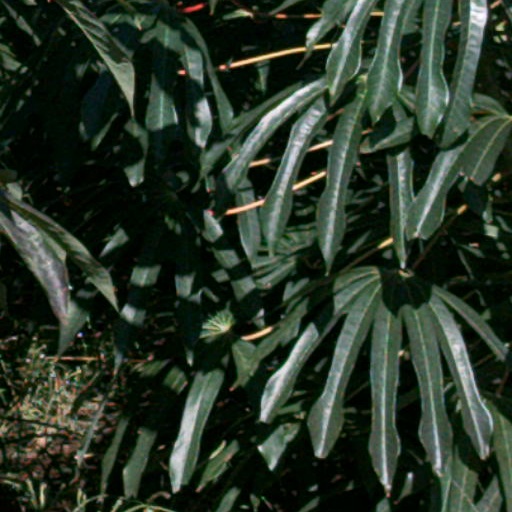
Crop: cassava